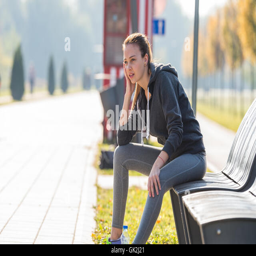
girl sitting on a park bench after running